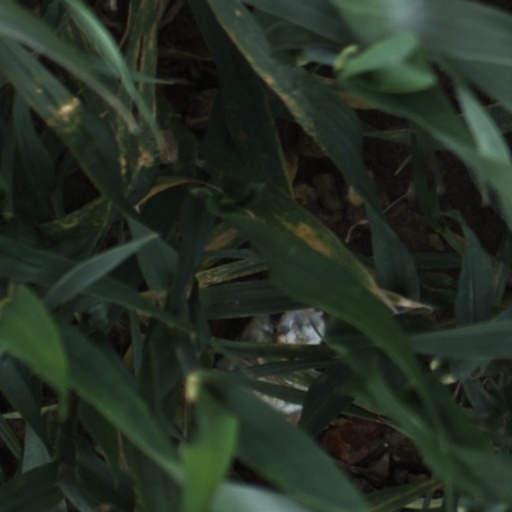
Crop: wheat